Alor Setar

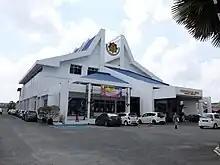
Kedah State Library at Jalan Kolam Air.

There are several public parks maintained by the city council. Among the best known urban park in Alor Setar is the Taman Jubli Perak (Silver Jubilee Park). The park contains two restored century old traditional Malay Houses (Rumah Seri Banai and Rumah Tok Su) in the Heritage Village (Kampung Warisan). The Heritage Village is located beside the Warrior Square (Dataran Pahlawan).